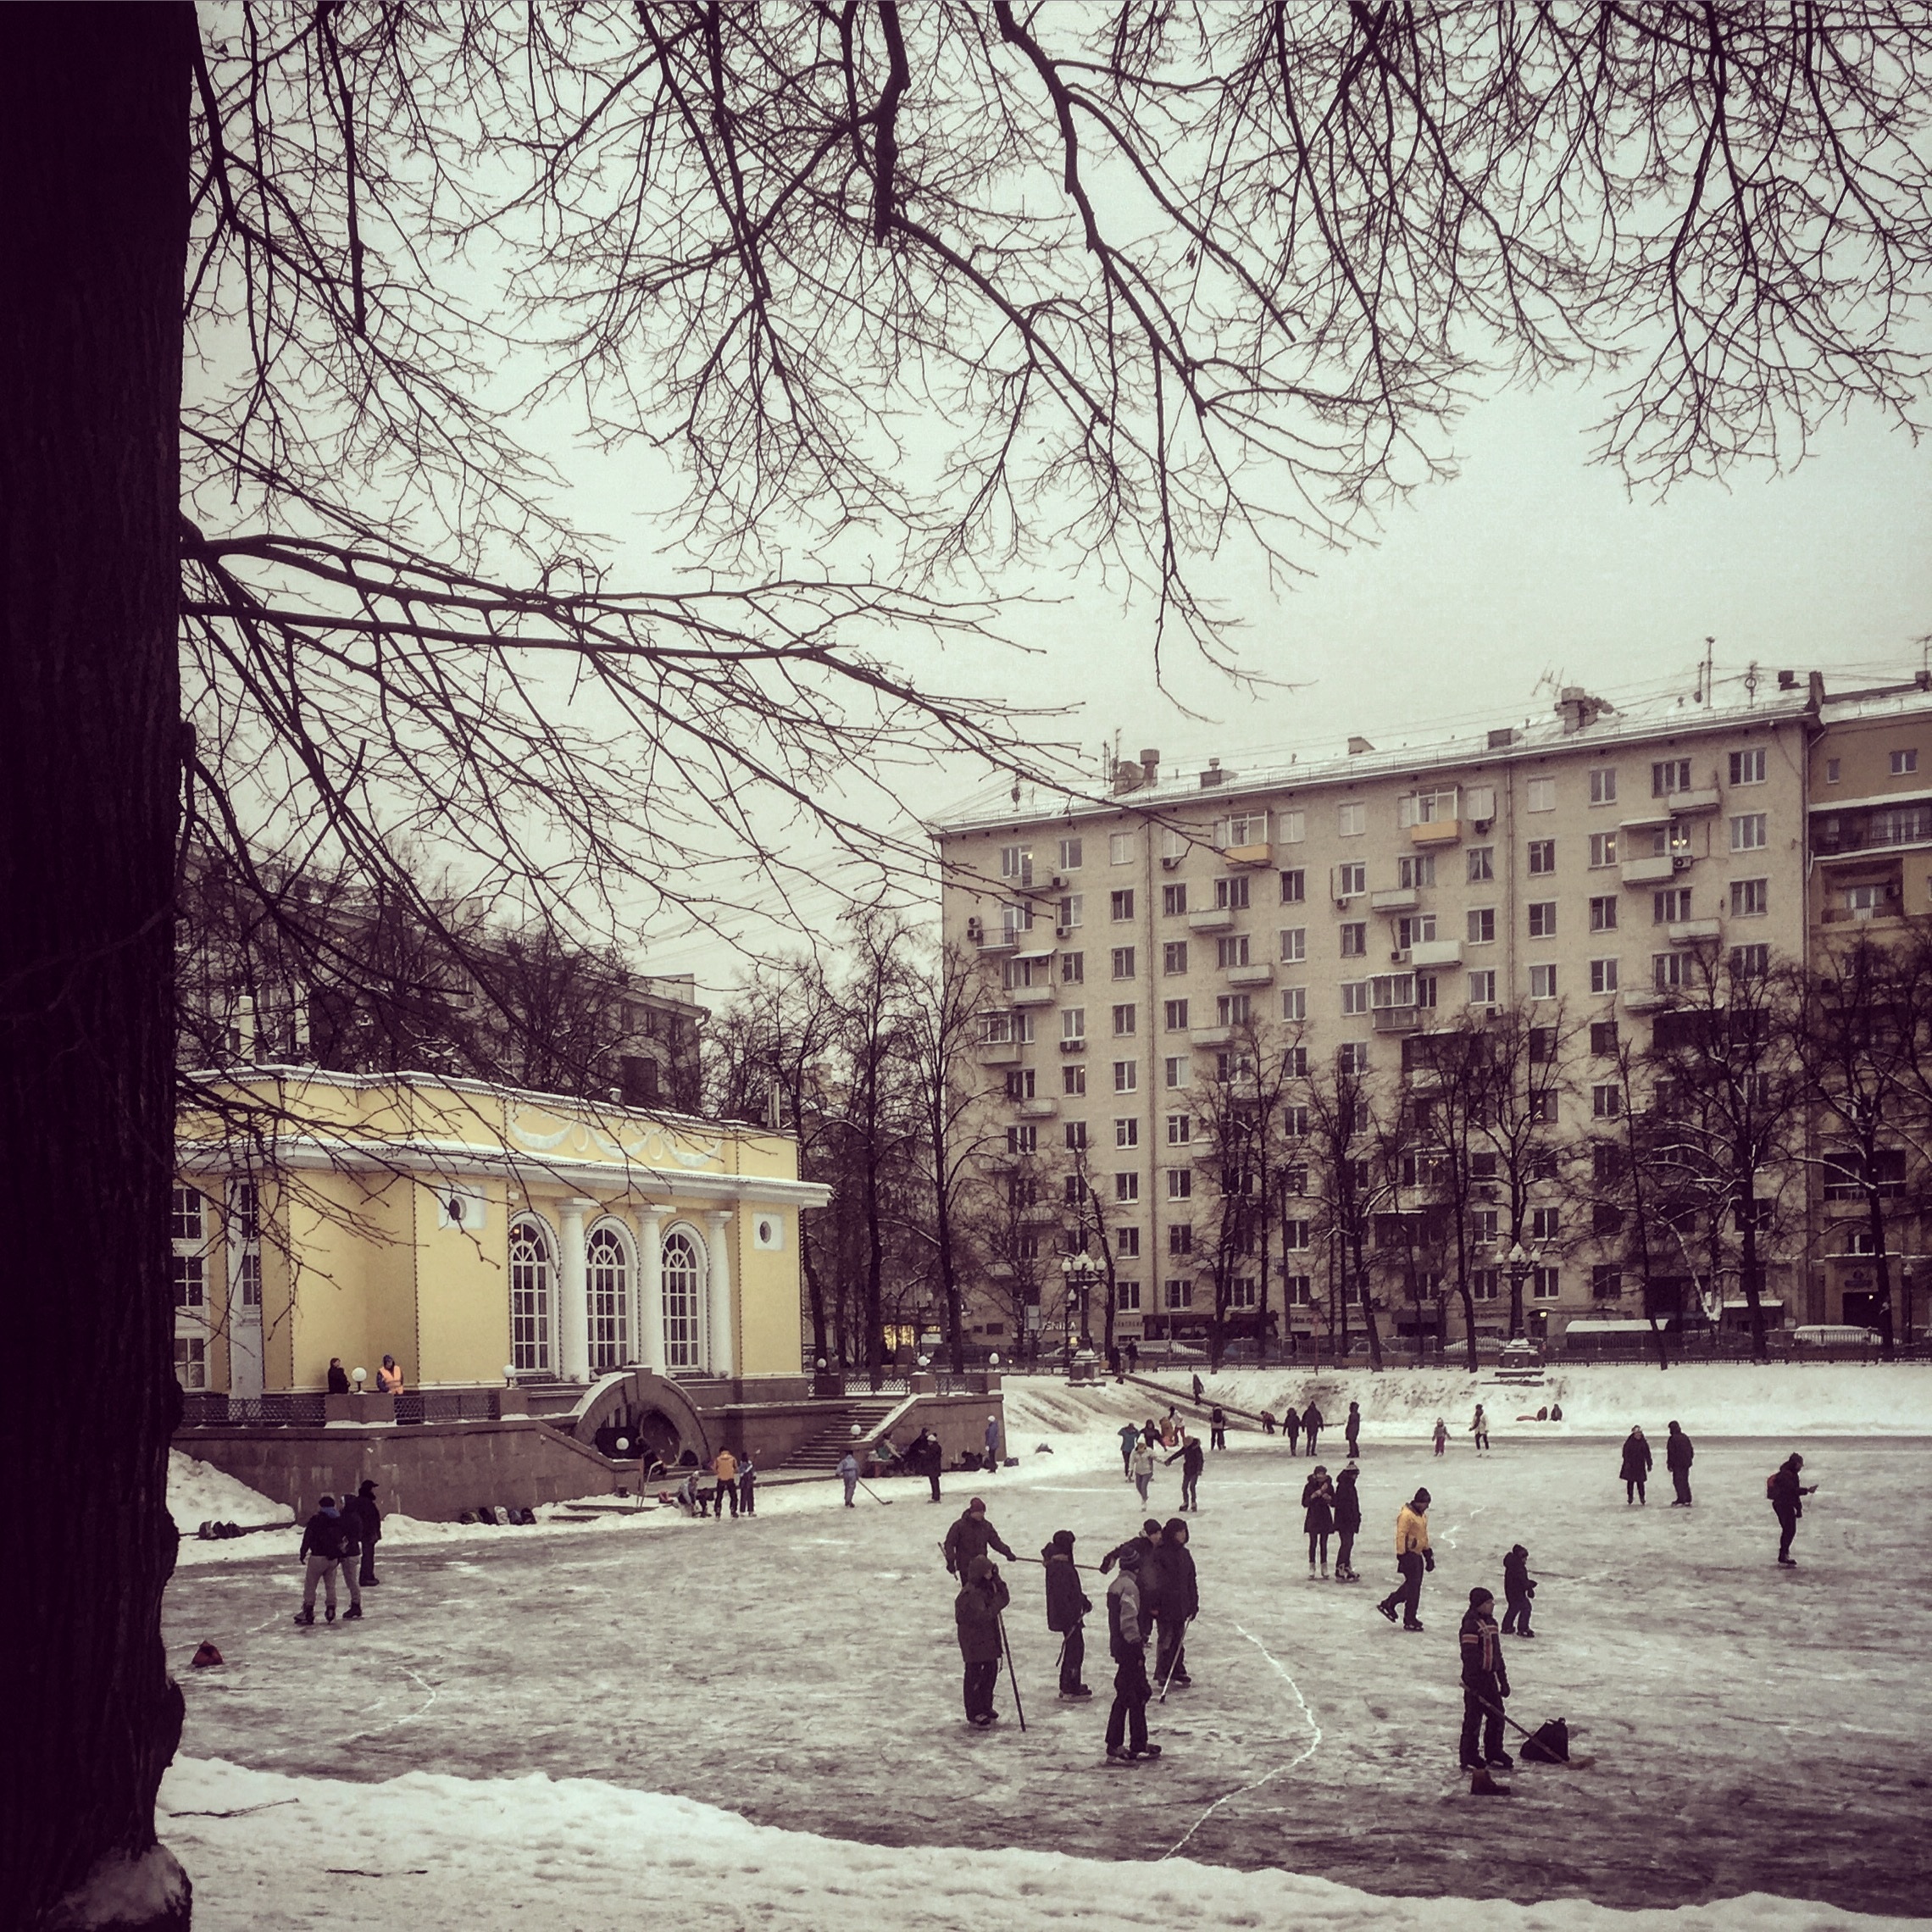
tree, snow, cold, winter, house, city, vacation, suburb, ice, weather, season, photograph, moscow, russia, rink, city park, residential area, patriarch, patriarshie prudy